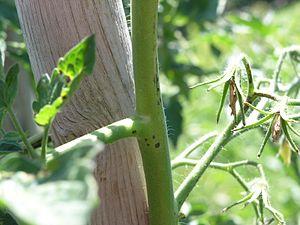
Pseudomonas syringae est une bactérie du genre Pseudomonas qui est un complexe comptant plus de 60 espèces en bâtonnet, toutes à Gram négatif et munies de flagelles polaires, capables de se multiplier sur des milieux variés.